Jiaokou station

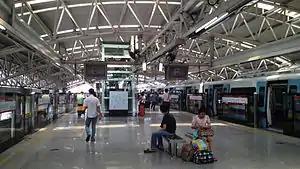
Platform

Jiaokou Station is an elevated terminus on Line 5 of the Guangzhou Metro. It is located at Fongcun Avenue West near the Jiaokou Coach Terminal in Fangcun, Liwan District, Guangzhou. and opened on 28December 2009.